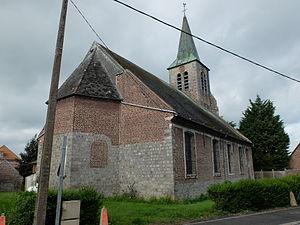
Vue de l'église Notre-Dame de l'Assomption de Brunémont.
Brunémont est une commune française, située dans le département du Nord en région Hauts-de-France.